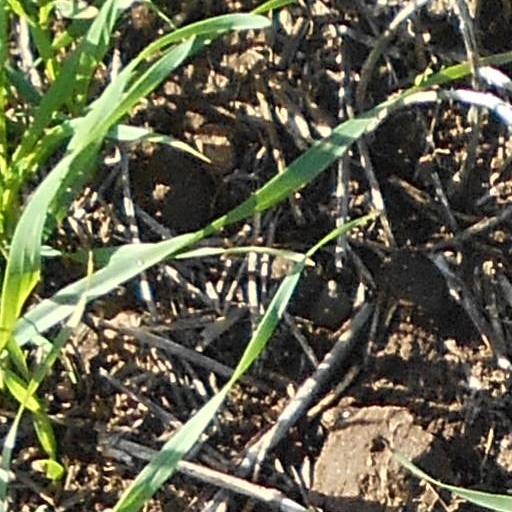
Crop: wheat